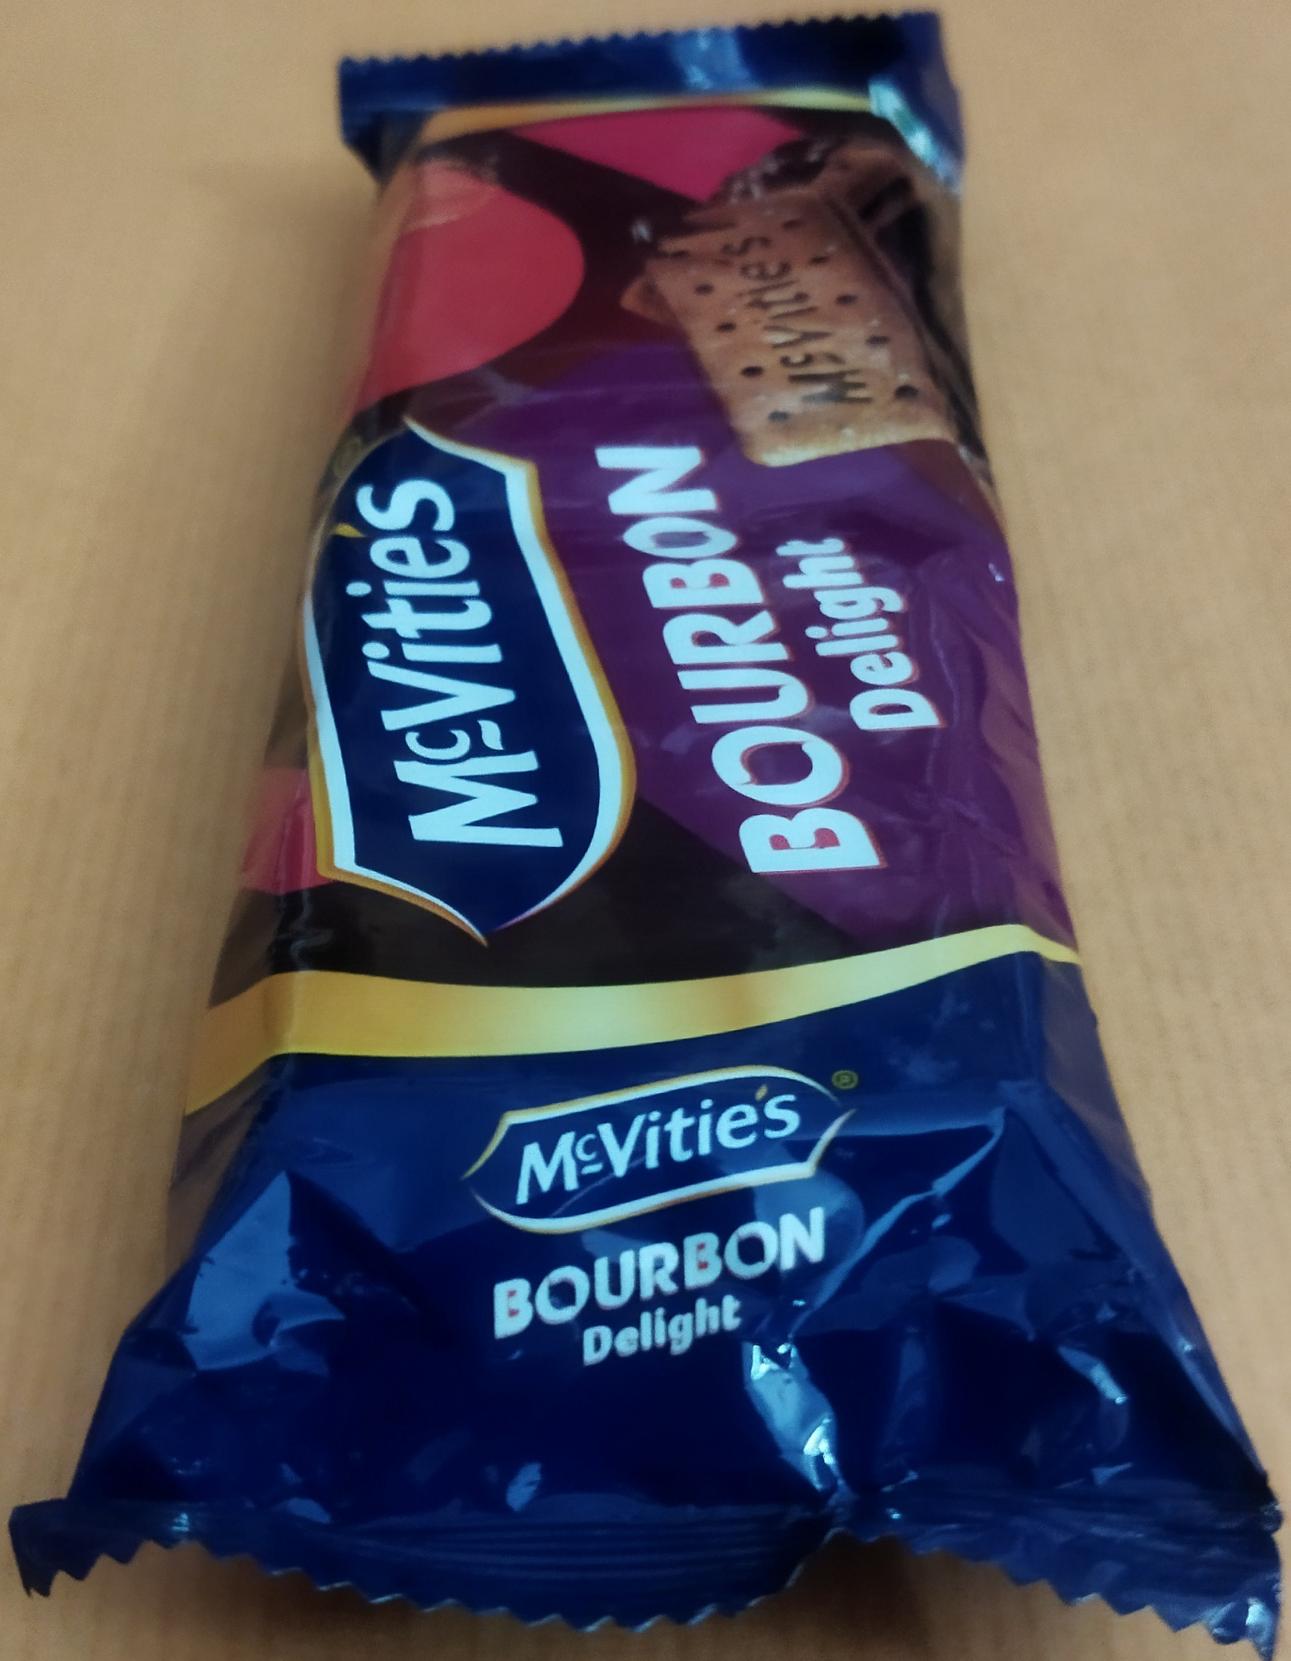
Label: plastics